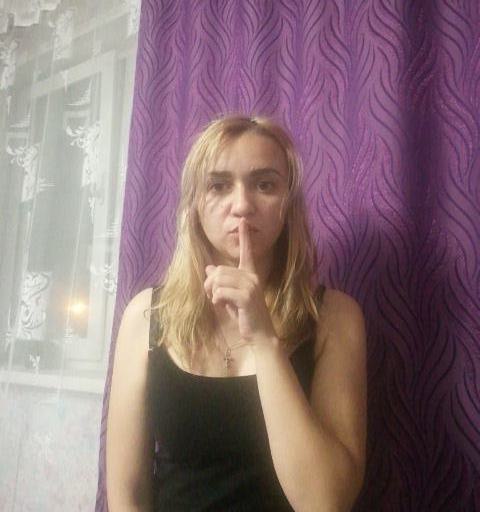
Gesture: mute